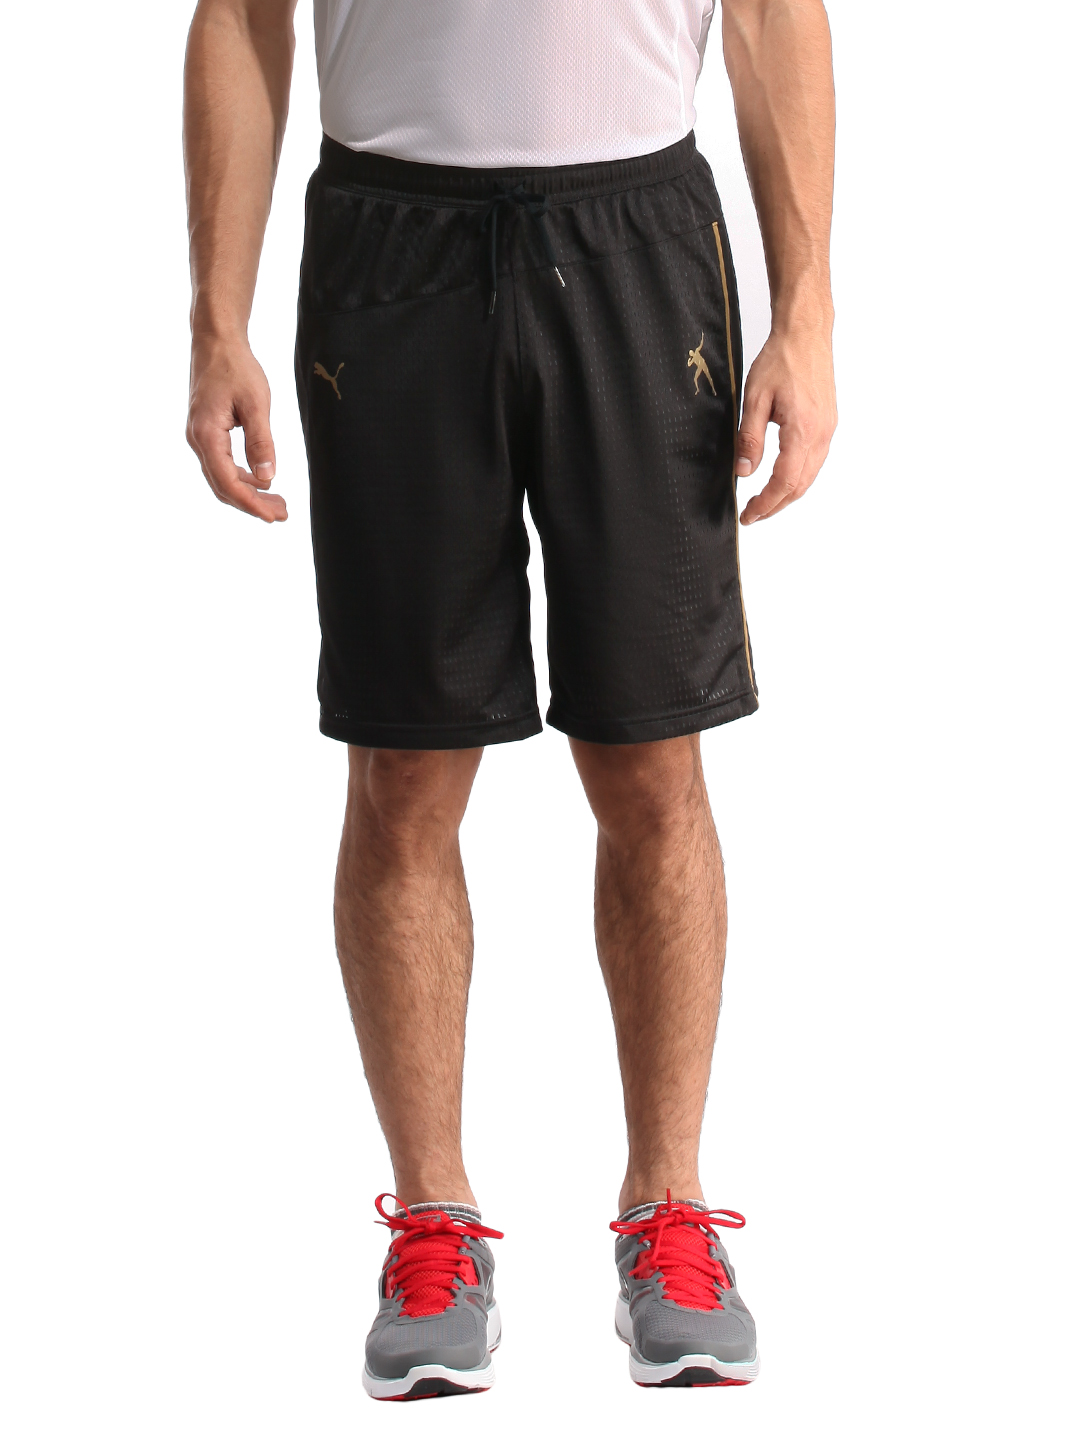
Puma Men Dazzle Black Shorts
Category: Apparel / Bottomwear / Shorts
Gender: Men
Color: Black
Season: Summer 2012
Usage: Casual